Triceratops

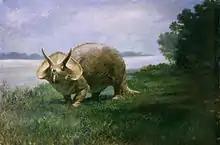
1901 illustration by Charles R. Knight

Opinion has varied on the validity of a separate genus for "Nedoceratops". Scannella and Horner regarded it as an intermediate growth stage between "Triceratops" and "Torosaurus". Farke, in his 2011 redescription of the only known skull, concluded that it was an aged individual of its own valid taxon, "Nedoceratops hatcheri". Longrich and Fields also did not consider it a transition between "Torosaurus" and "Triceratops", suggesting that the frill holes were pathological.